Soyaux

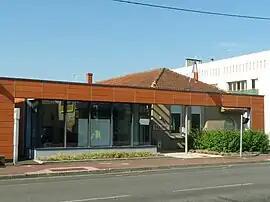
Town hall

Soyaux ( or ) is a commune in the Charente department in the Nouvelle-Aquitaine region in southwestern France.